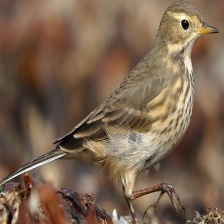
Species: AMERICAN PIPIT
Scientific name: ANTHUS RUBESCENS